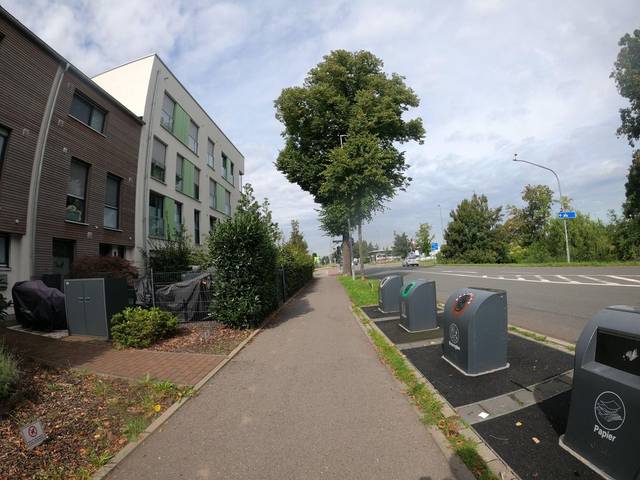
Region: Germany
Coordinates: 51.238, 6.709